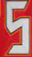
Number: 5